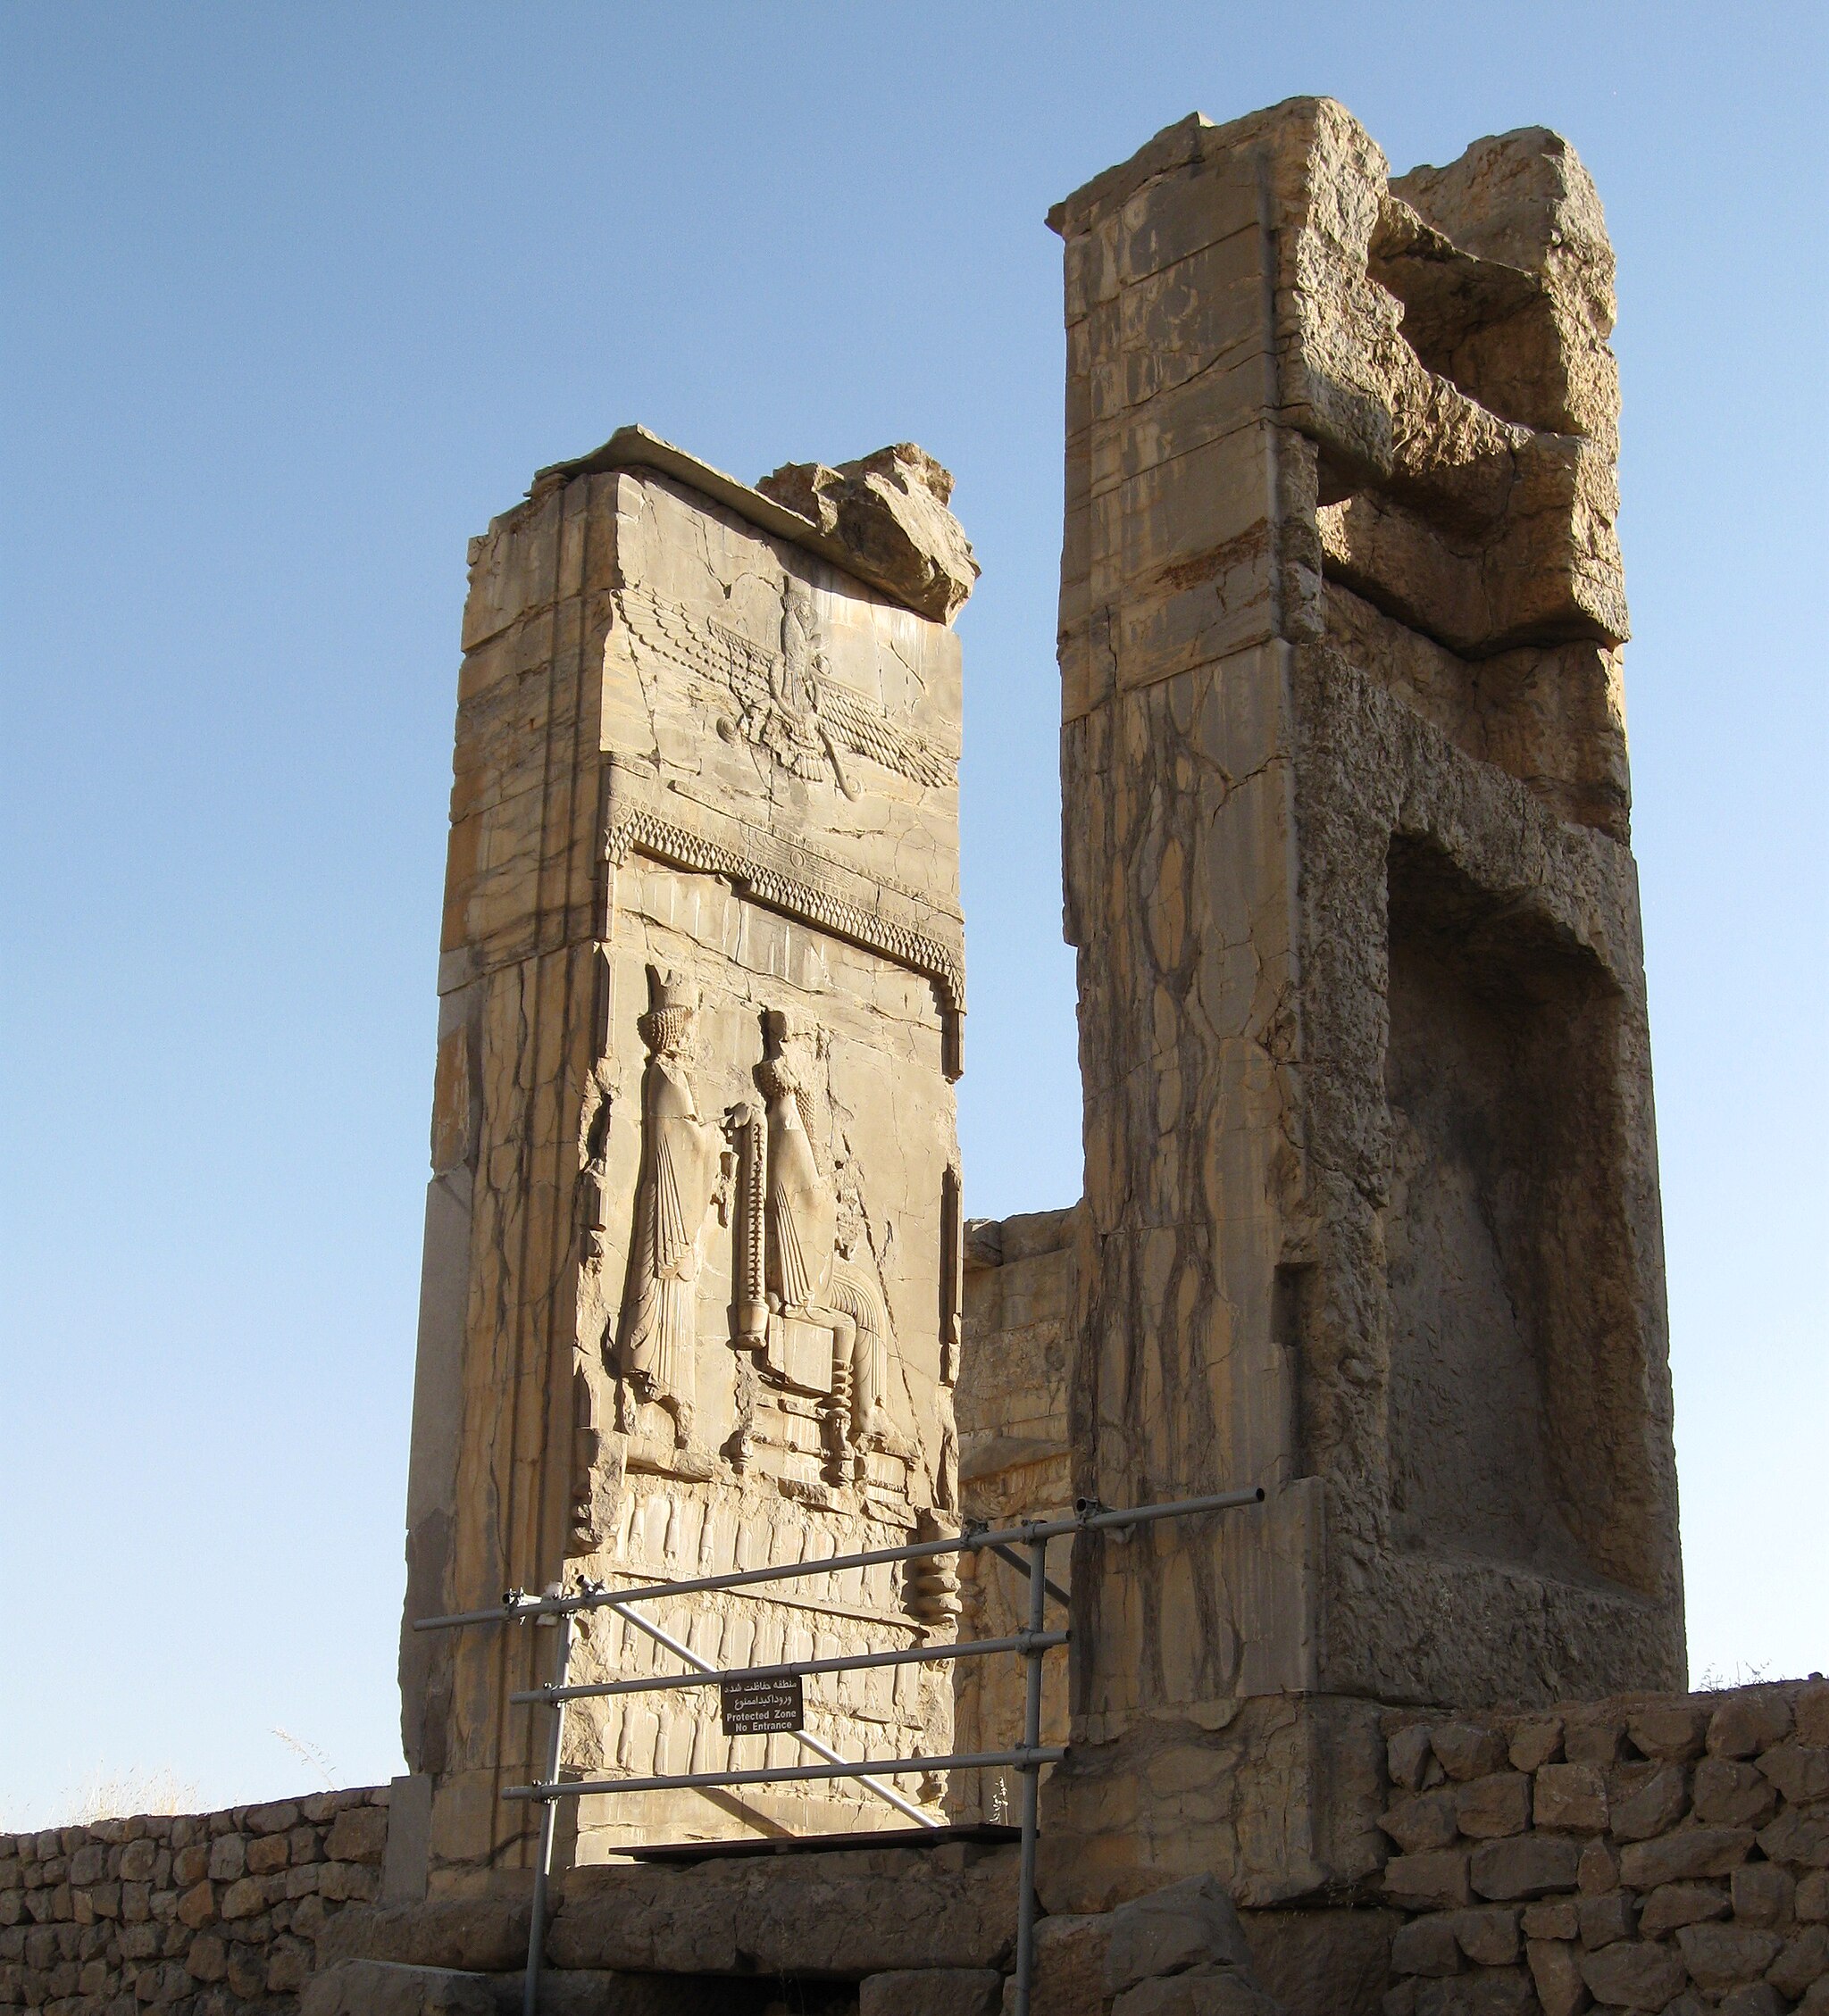
Title: Persepolis 9 - FP
Date: 2010-05-28 17:14:03
Categories: Persepolis, Self-published work, Images from Wiki Loves Monuments 2023 in Iran, Cultural heritage monuments in Iran with known IDs, Images from Wiki Loves Monuments 2023, Uploaded via Campaign:wlm-ir, Images from Wiki Loves Monuments in Marvdasht